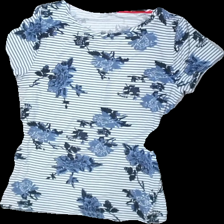
View: front
Type: T-shirt
Category: Ladies
Brand: Not in the list
Brand text on label: Carlaf
Colors: Blue, White, Black
Material: 100% viscose
Pattern: Other
Cut: Regular, C-collar
Size: M
Season: All
Price range: <50
Recommended usage: Reuse